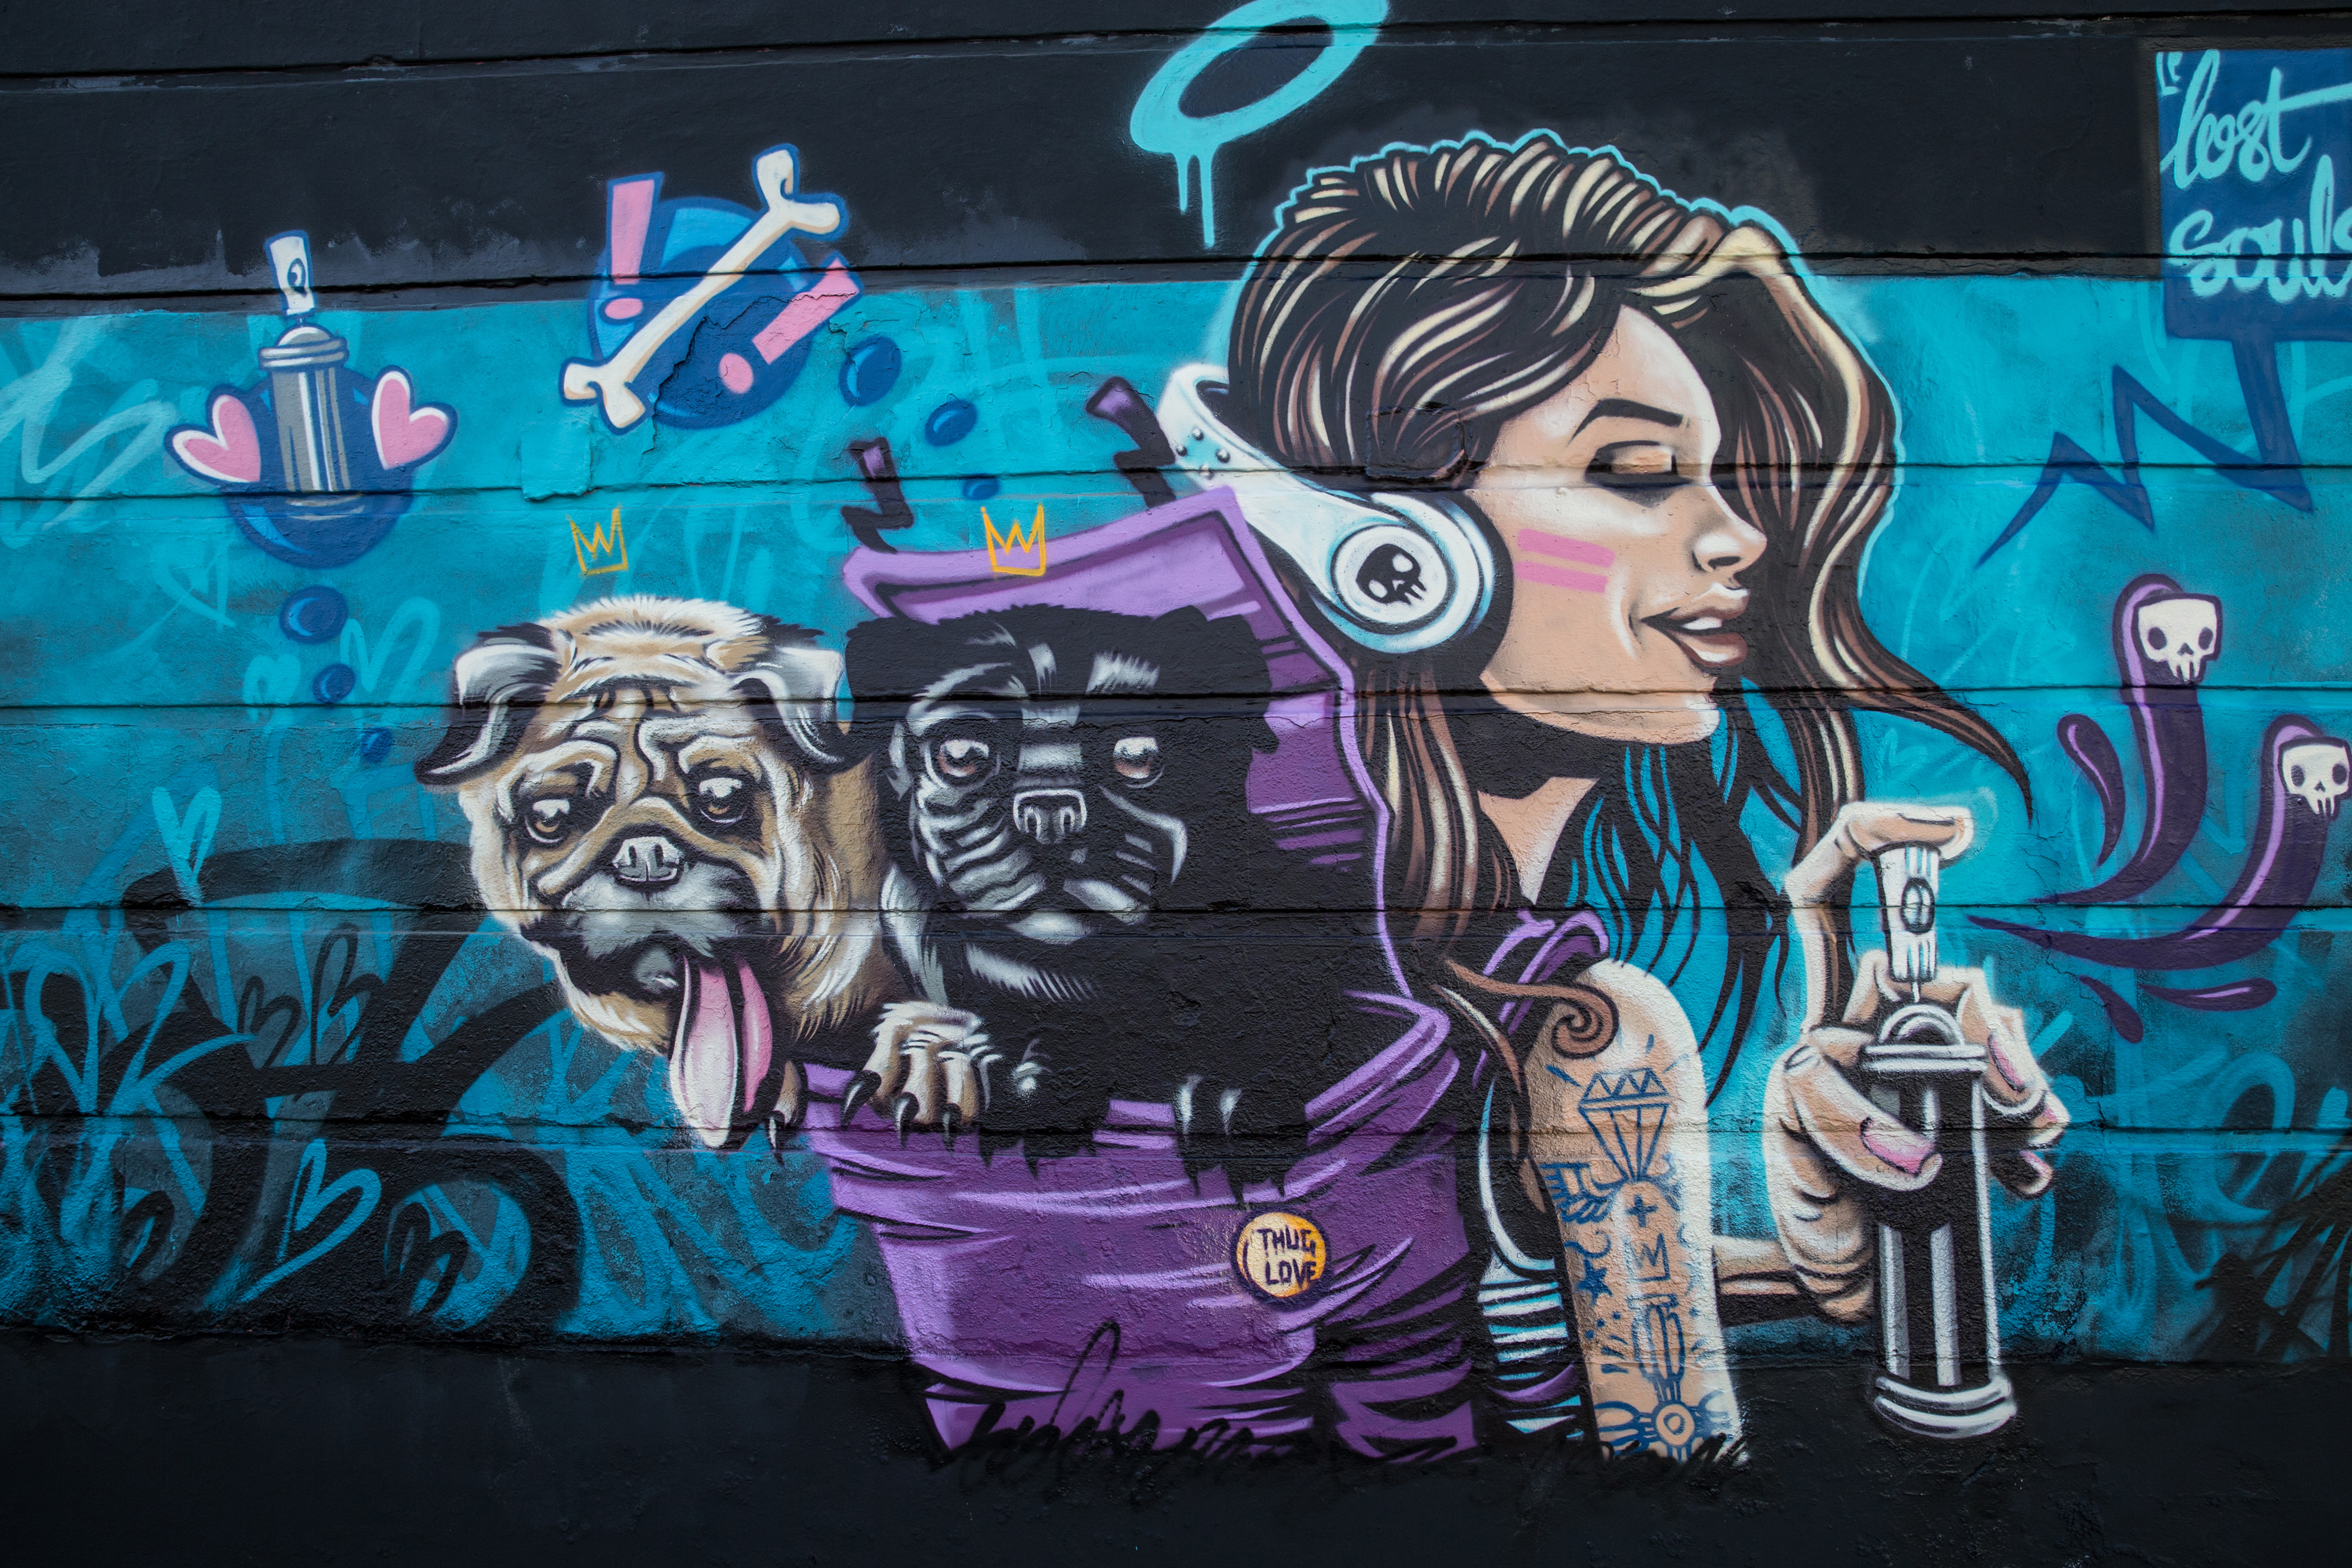
graffiti, street art, art, wall, mural, illustration, cool, graphic design, visual arts, style